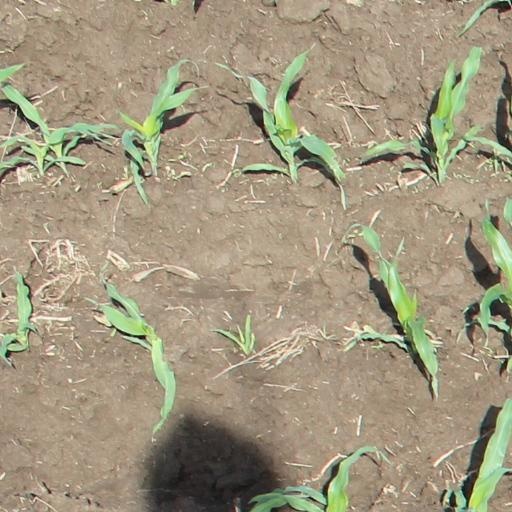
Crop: maize; corn